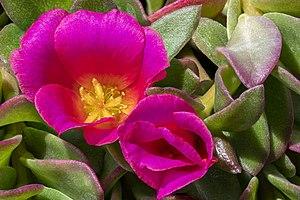
Le chevalier-d'onze-heures ou pourpier à grandes fleurs est une plante herbacée de la famille des portulacacées. Elle est indigène en Argentine, au Brésil du sud et en Uruguay. Elle est utilisée comme plante ornementale.